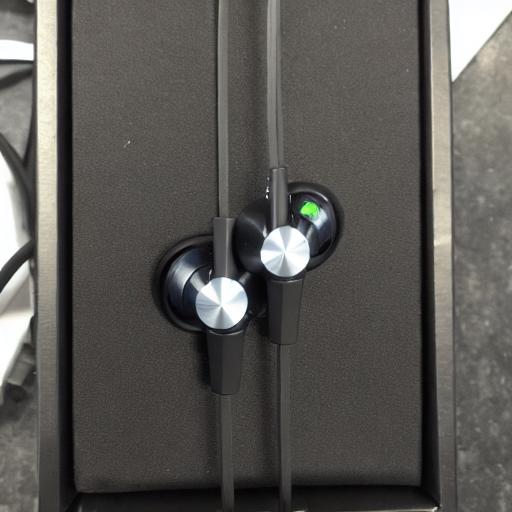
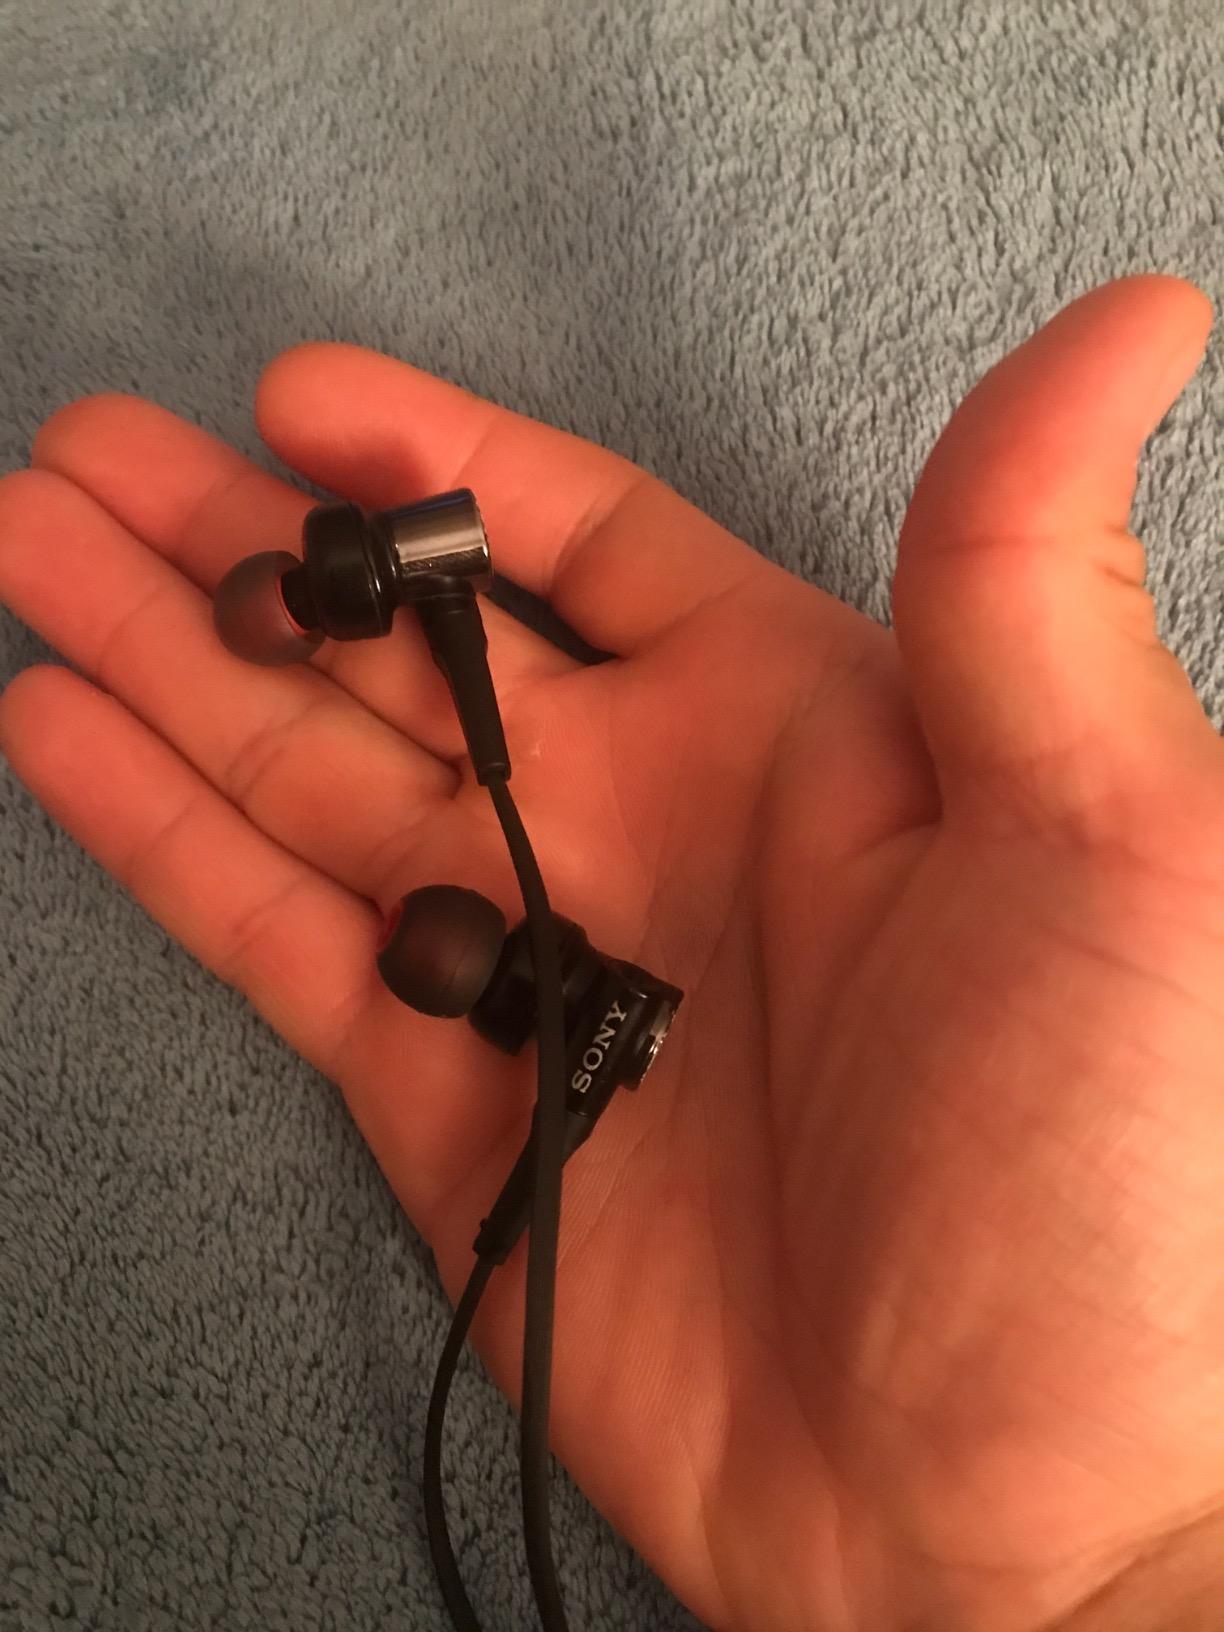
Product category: headphones
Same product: no